The Judge's List

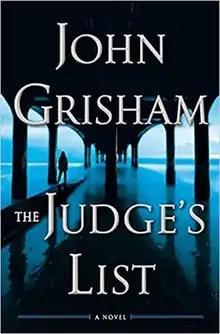

The Judge's List (2021) is a legal-suspense novel written by American author John Grisham, published by Doubleday on October 19, 2021.